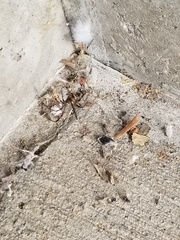
Species: Lactrodectus_hesperus